San Juan del Puerto, Spain

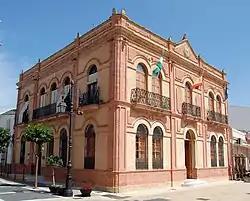
Facade of San Juan del Puerto town hall

San Juan del Puerto, Spain is a municipality located in the province of Huelva, Spain. In 2005 it had a population of 6,881.